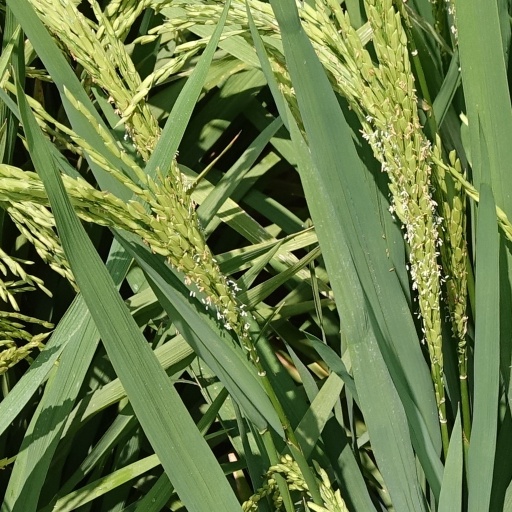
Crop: rice